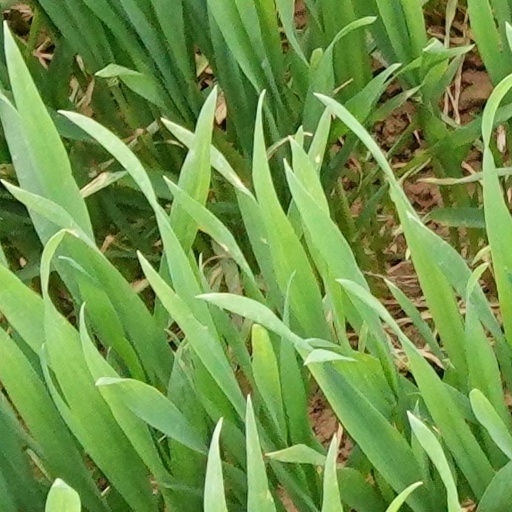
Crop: wheat